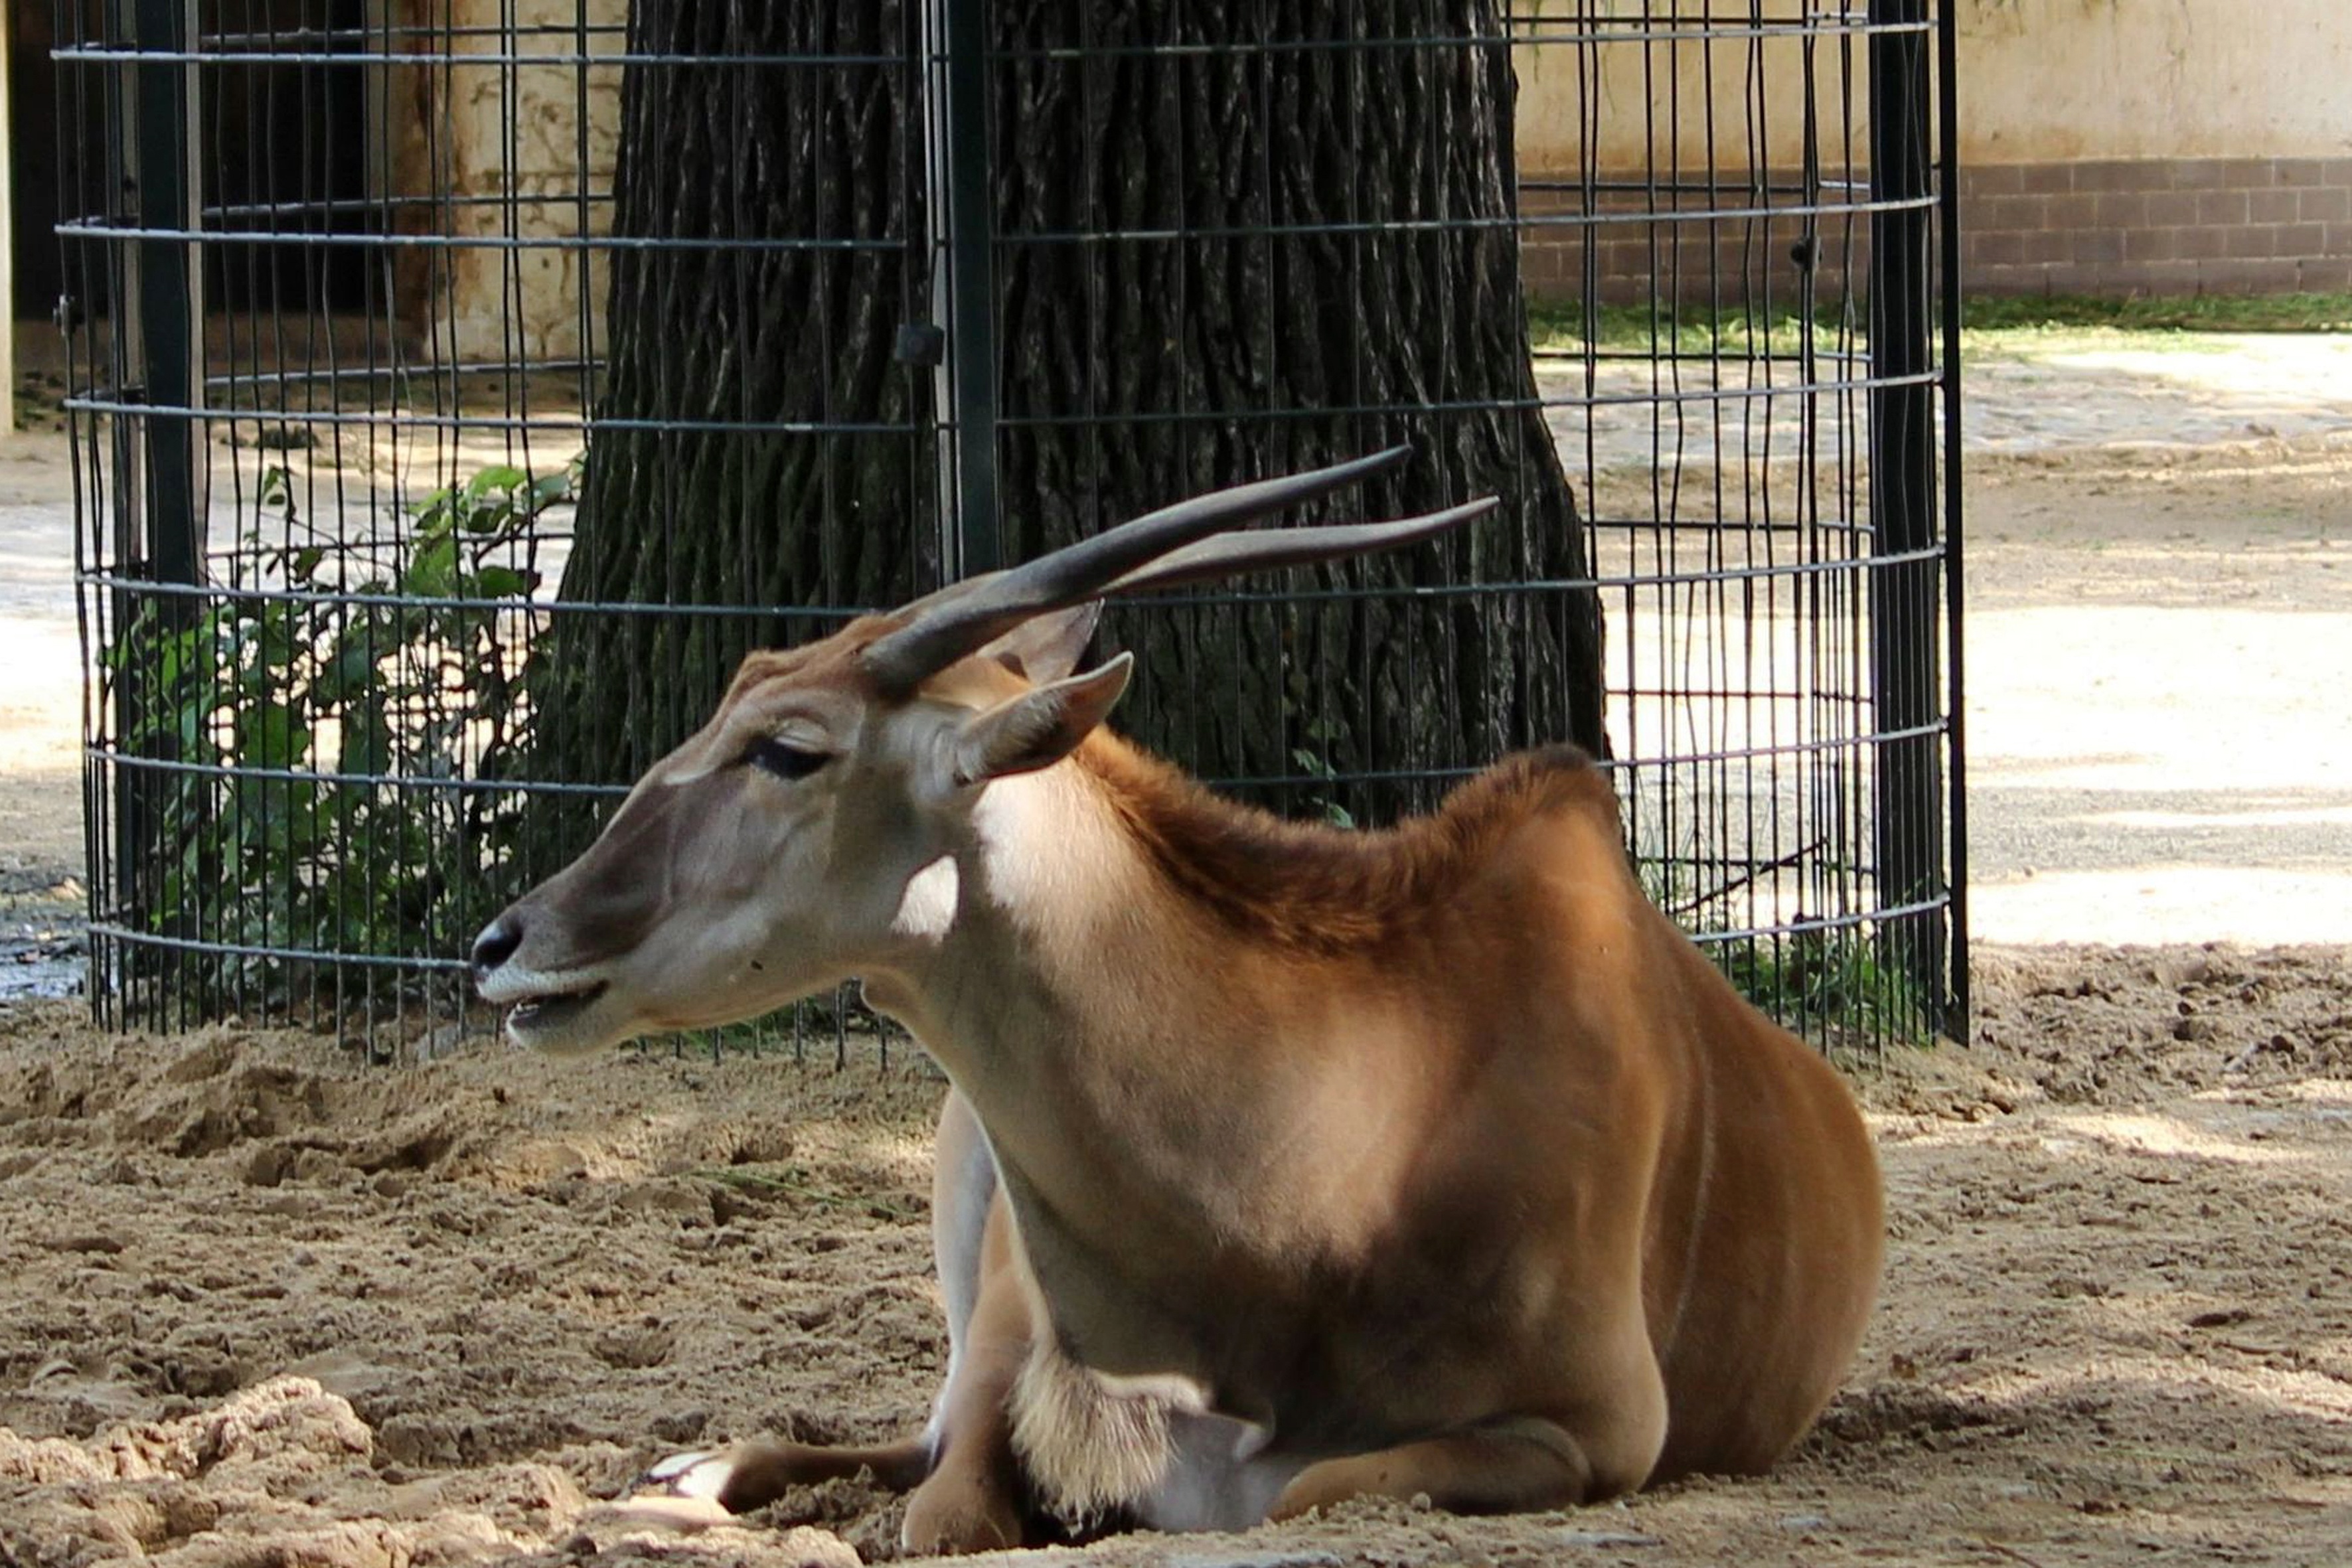
animal, wildlife, goat, zoo, horn, africa, mammal, fauna, antelope, goats, horns, cattle like mammal, cow goat family